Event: Nepal Earthquake
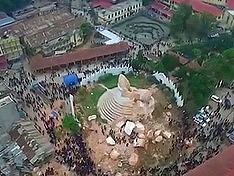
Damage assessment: damage